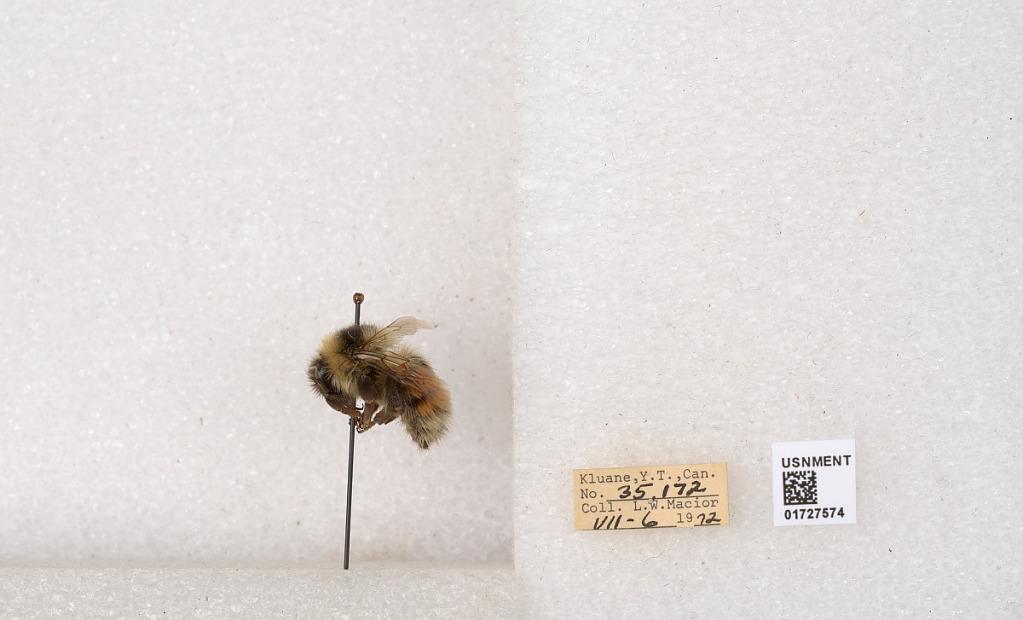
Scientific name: Bombus (Pyrobombus) sylvicola Kirby
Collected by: L. Macior
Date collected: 1972-7-6
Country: Canada
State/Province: Yukon
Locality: Kluane
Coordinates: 61.2426, -139.113